Santa Clara–Great America station

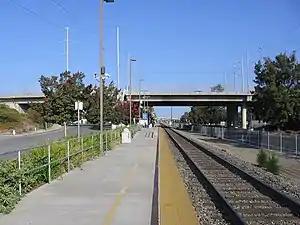
Santa Clara – Great America station in 2012

Santa Clara–Great America station (called Great America station by ACE) is a train station in Santa Clara, California. It hosts Amtrak's "Capitol Corridor" trains and Altamont Corridor Express (ACE) trains. The station is close to Levi's Stadium and California's Great America. Of the 75 California stations served by Amtrak, Great America was the 20th-busiest in FY2019, boarding or detraining an average of about 533 passengers daily.